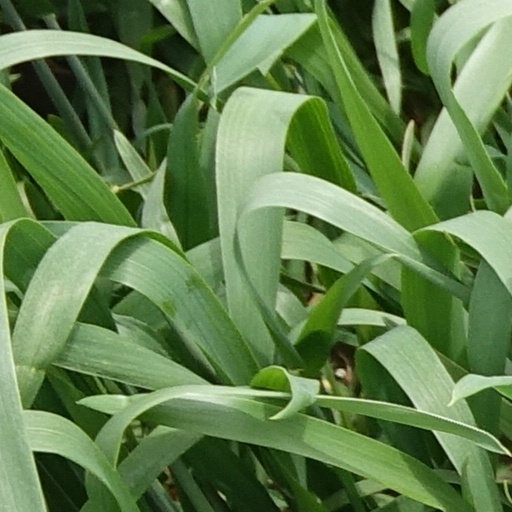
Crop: wheat